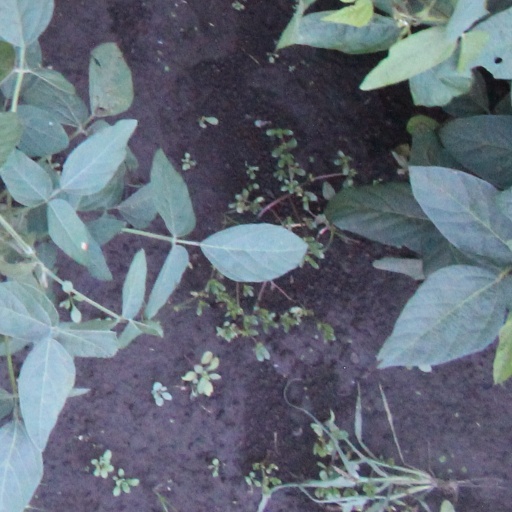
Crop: soybean